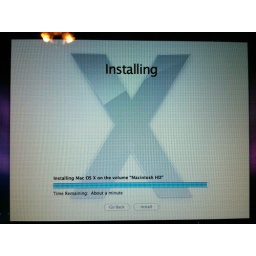
This has been my screen for over 30min..my computer has no sense of time! Hhahaha